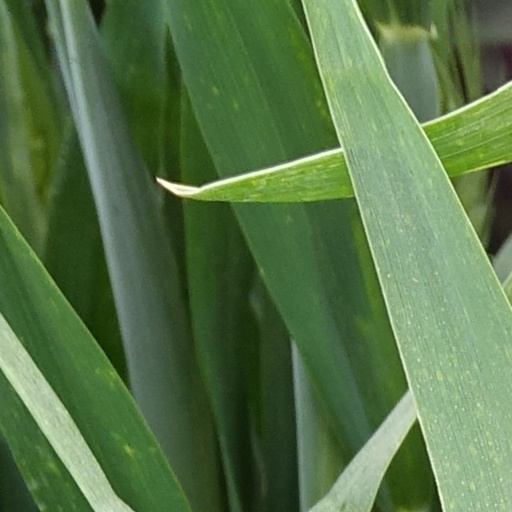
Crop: wheat